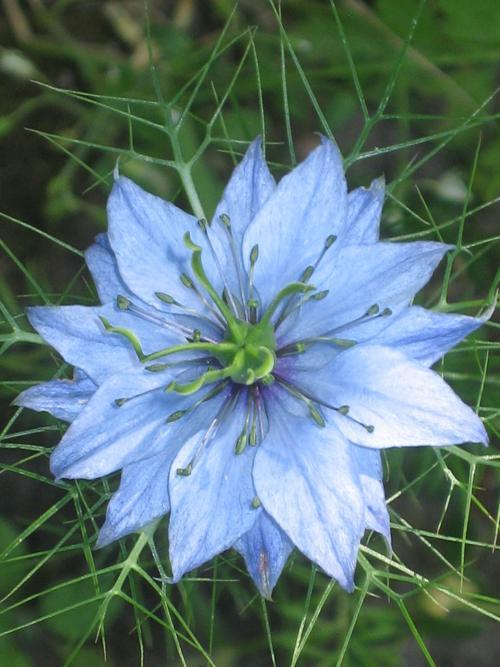
Label: love in the mist